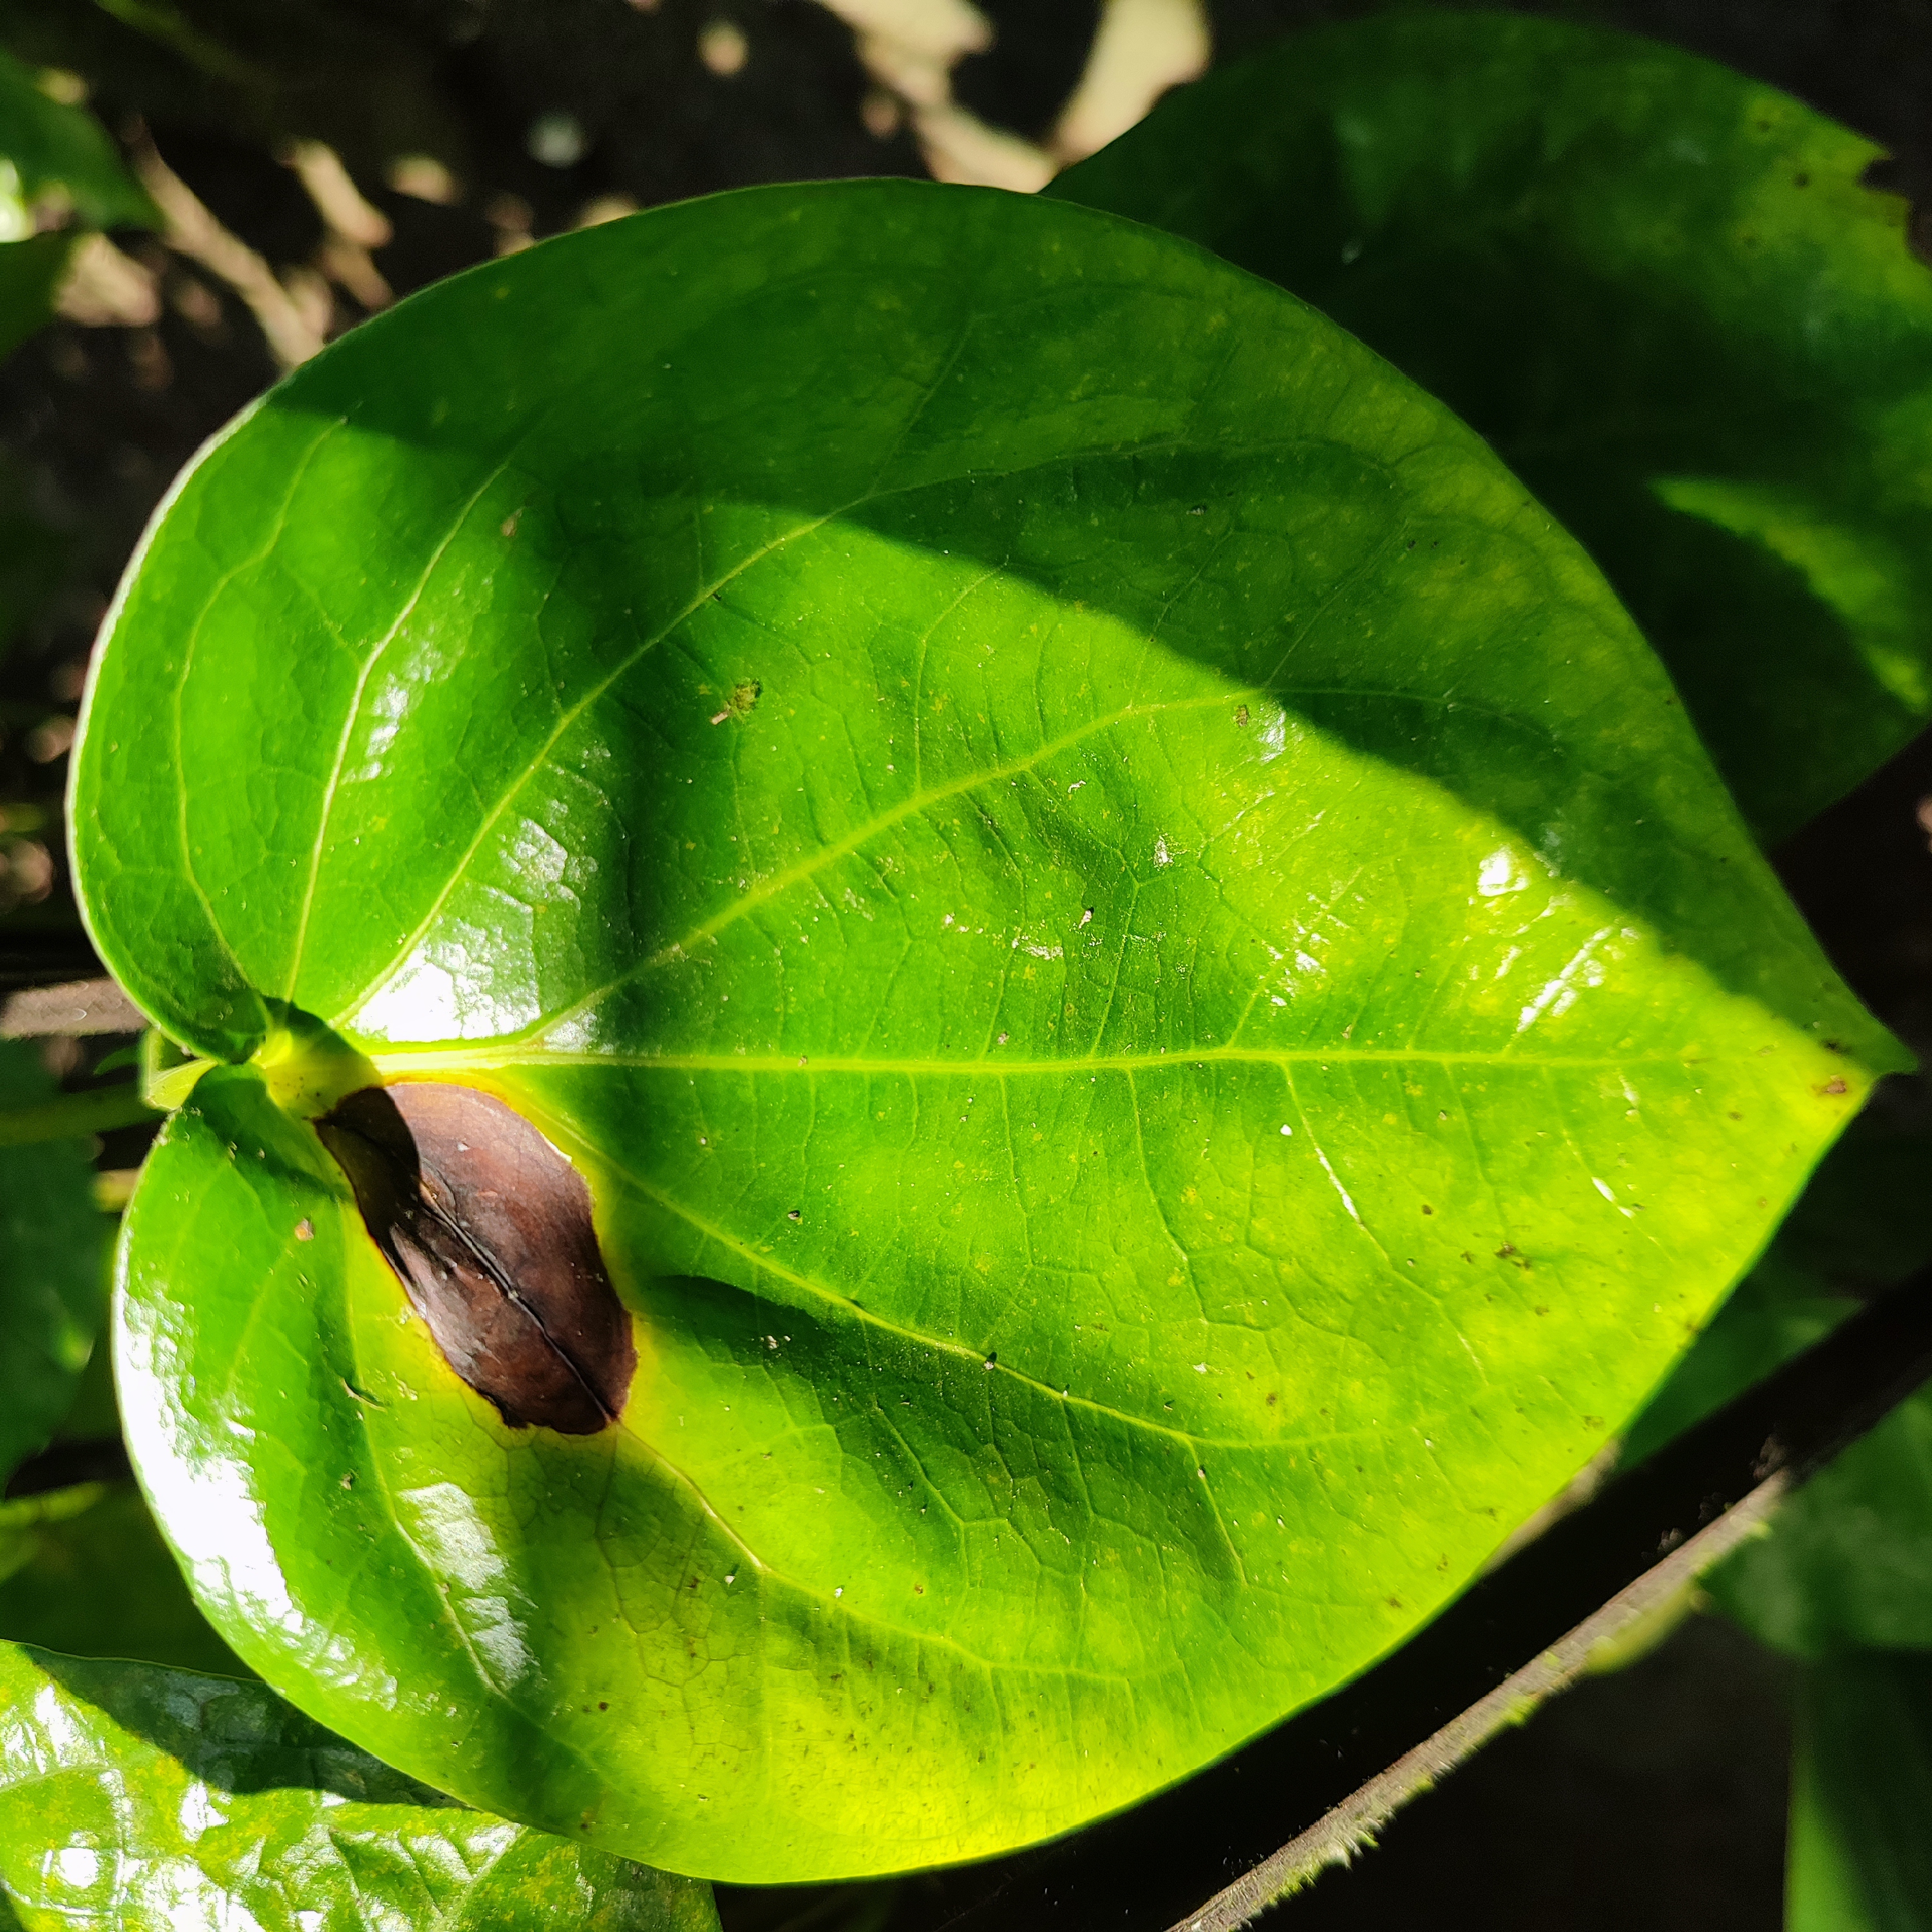
Label: Bacterial_Leaf_Disease